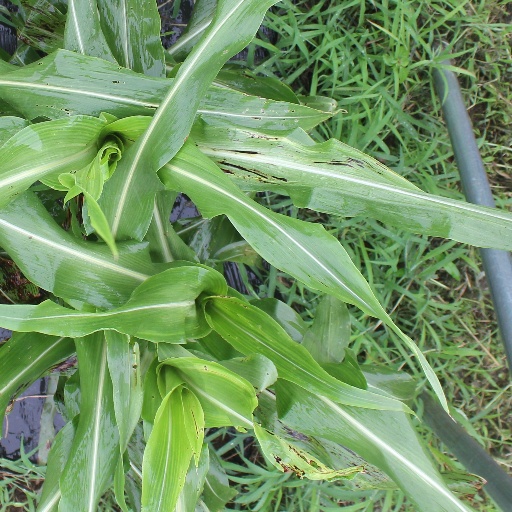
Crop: sorghum